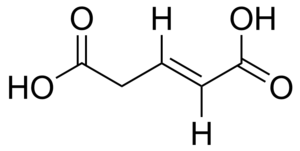
Les acides dicarboxyliques sont des composés organiques possédant deux fonctions carboxyle. La formule moléculaire de ces composés est généralement notée HOOC-R-COOH, où R peut être un groupe alkyle, alcényle, alcynyle ou aryle.
L’acide glutaconique est un composé chimique de formule HOOC–CH₂–CH=CH–COOH. C'est un acide dicarboxylique à cinq atomes de carbone présentant une double liaison et donc deux diastéréoisomères cis et trans, soit respectivement les configurations Z et E.